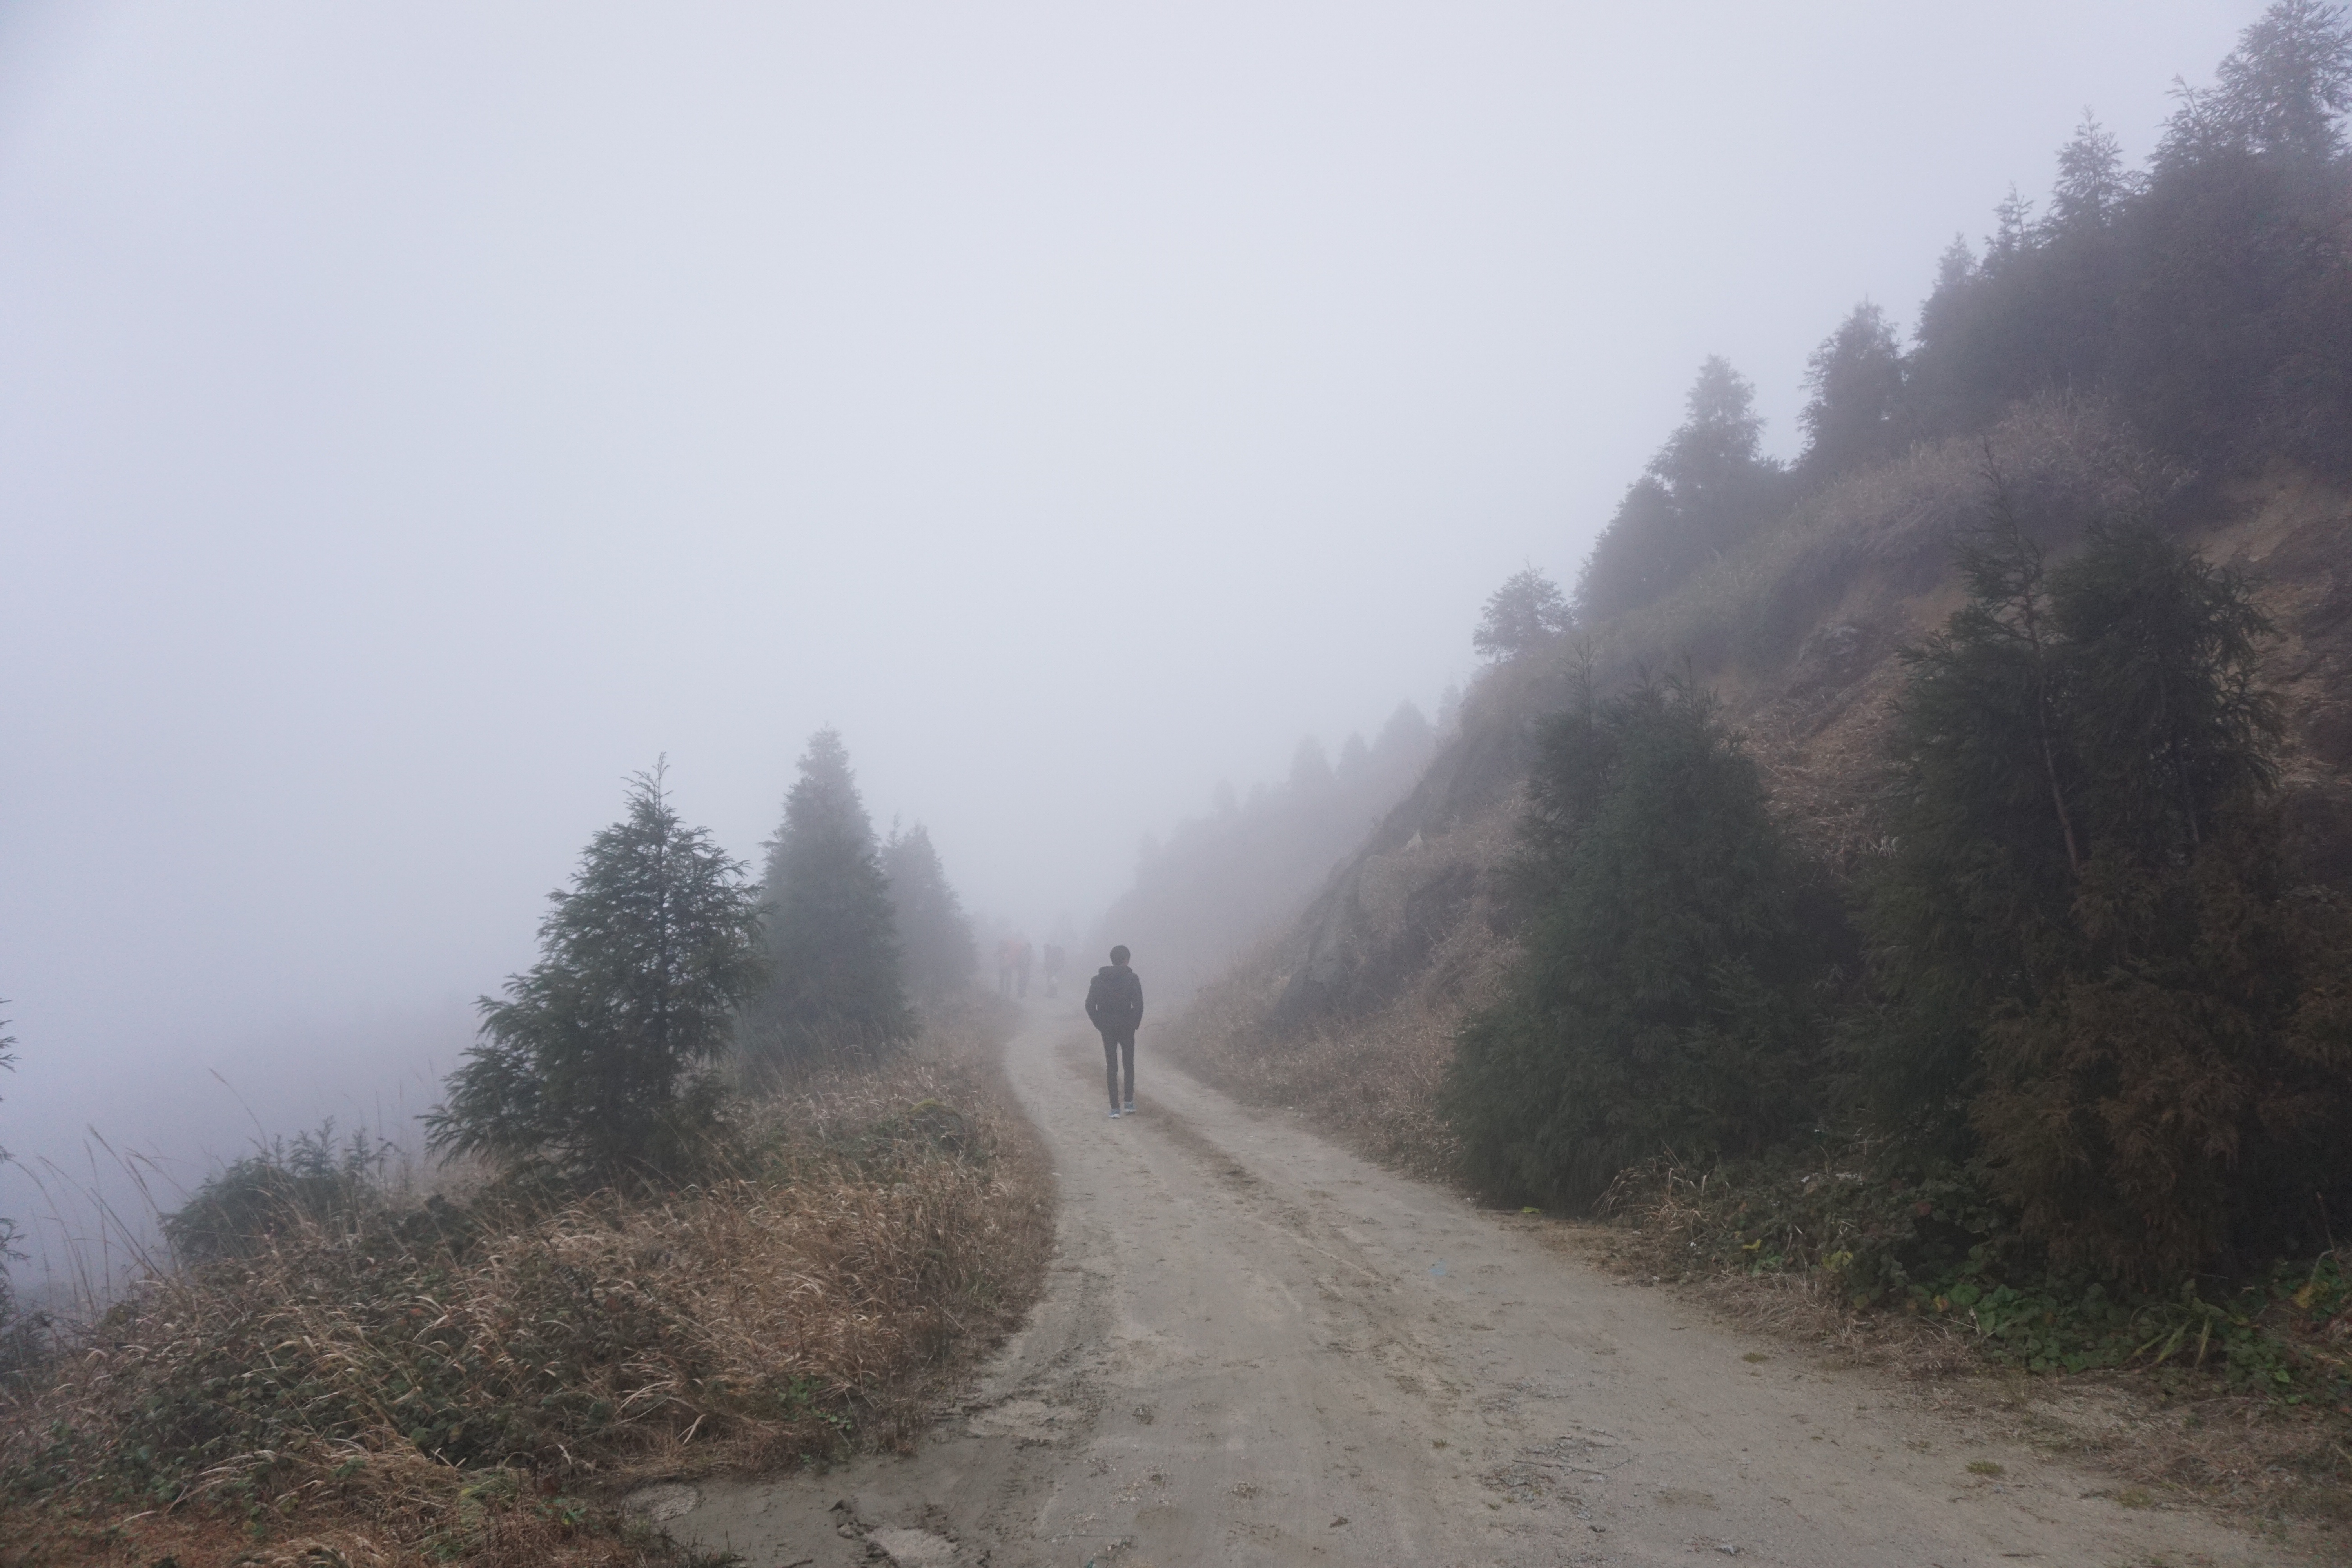
landscape, path, mountain, cold, people, fog, road, mist, trail, morning, hill, valley, mountain range, profile, autumn, weather, lonely, lane, ridge, mountain road, road trip, figure, infrastructure, plateau, technique, mountain pass, backward, atmospheric phenomenon, mountainous landforms, vertical distribution